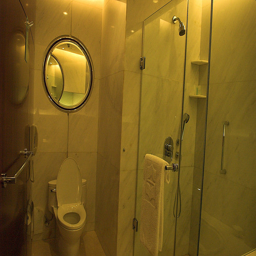
a bathroom with a toilet and shower inside of it
a toilet a mirror a shower and a brown door
This clean bathroom has a toilet, mirror, and shower visible.
a bath room wit ha mirror and a toilet
Tiled bath with two shower heads and commode.